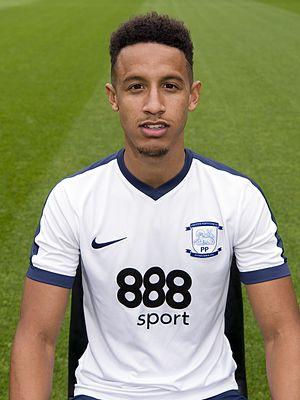
Callum Robinson, né le 2 février 1995 à Northampton, est un footballeur international irlandais qui évolue au poste d'attaquant à Sheffield United.